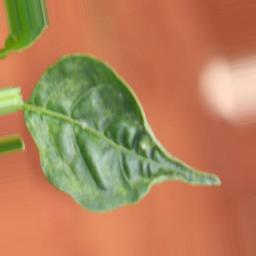
Label: mites_and_trips